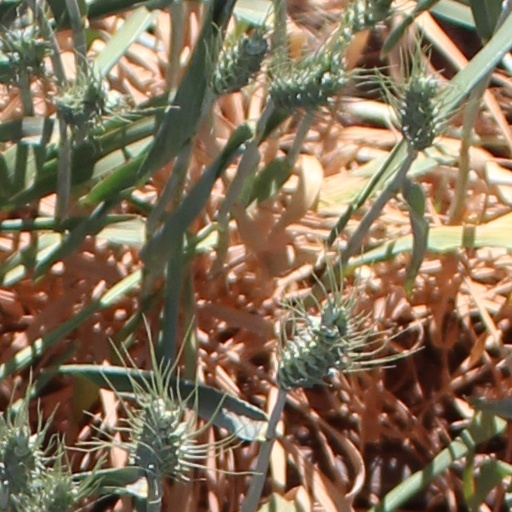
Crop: wheat